Society for Vascular Medicine

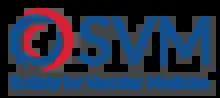

The Society for Vascular Medicine is a learned society base in the United States. It is considered a medical specialty professional society in the field of vascular medicine.